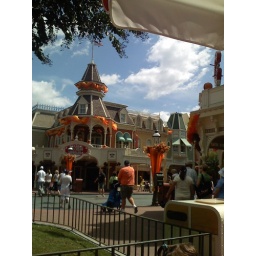
the view from our eating spot, the ducks are still prowling around my feet but the sky is pretty.